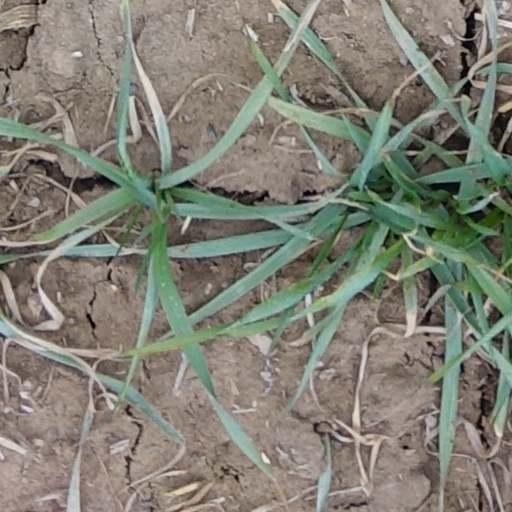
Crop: wheat